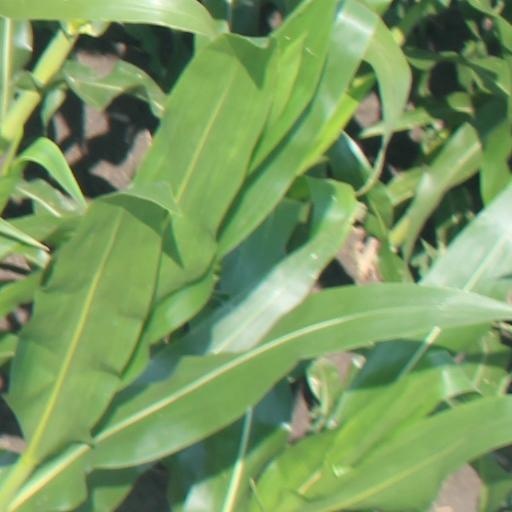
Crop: maize; corn